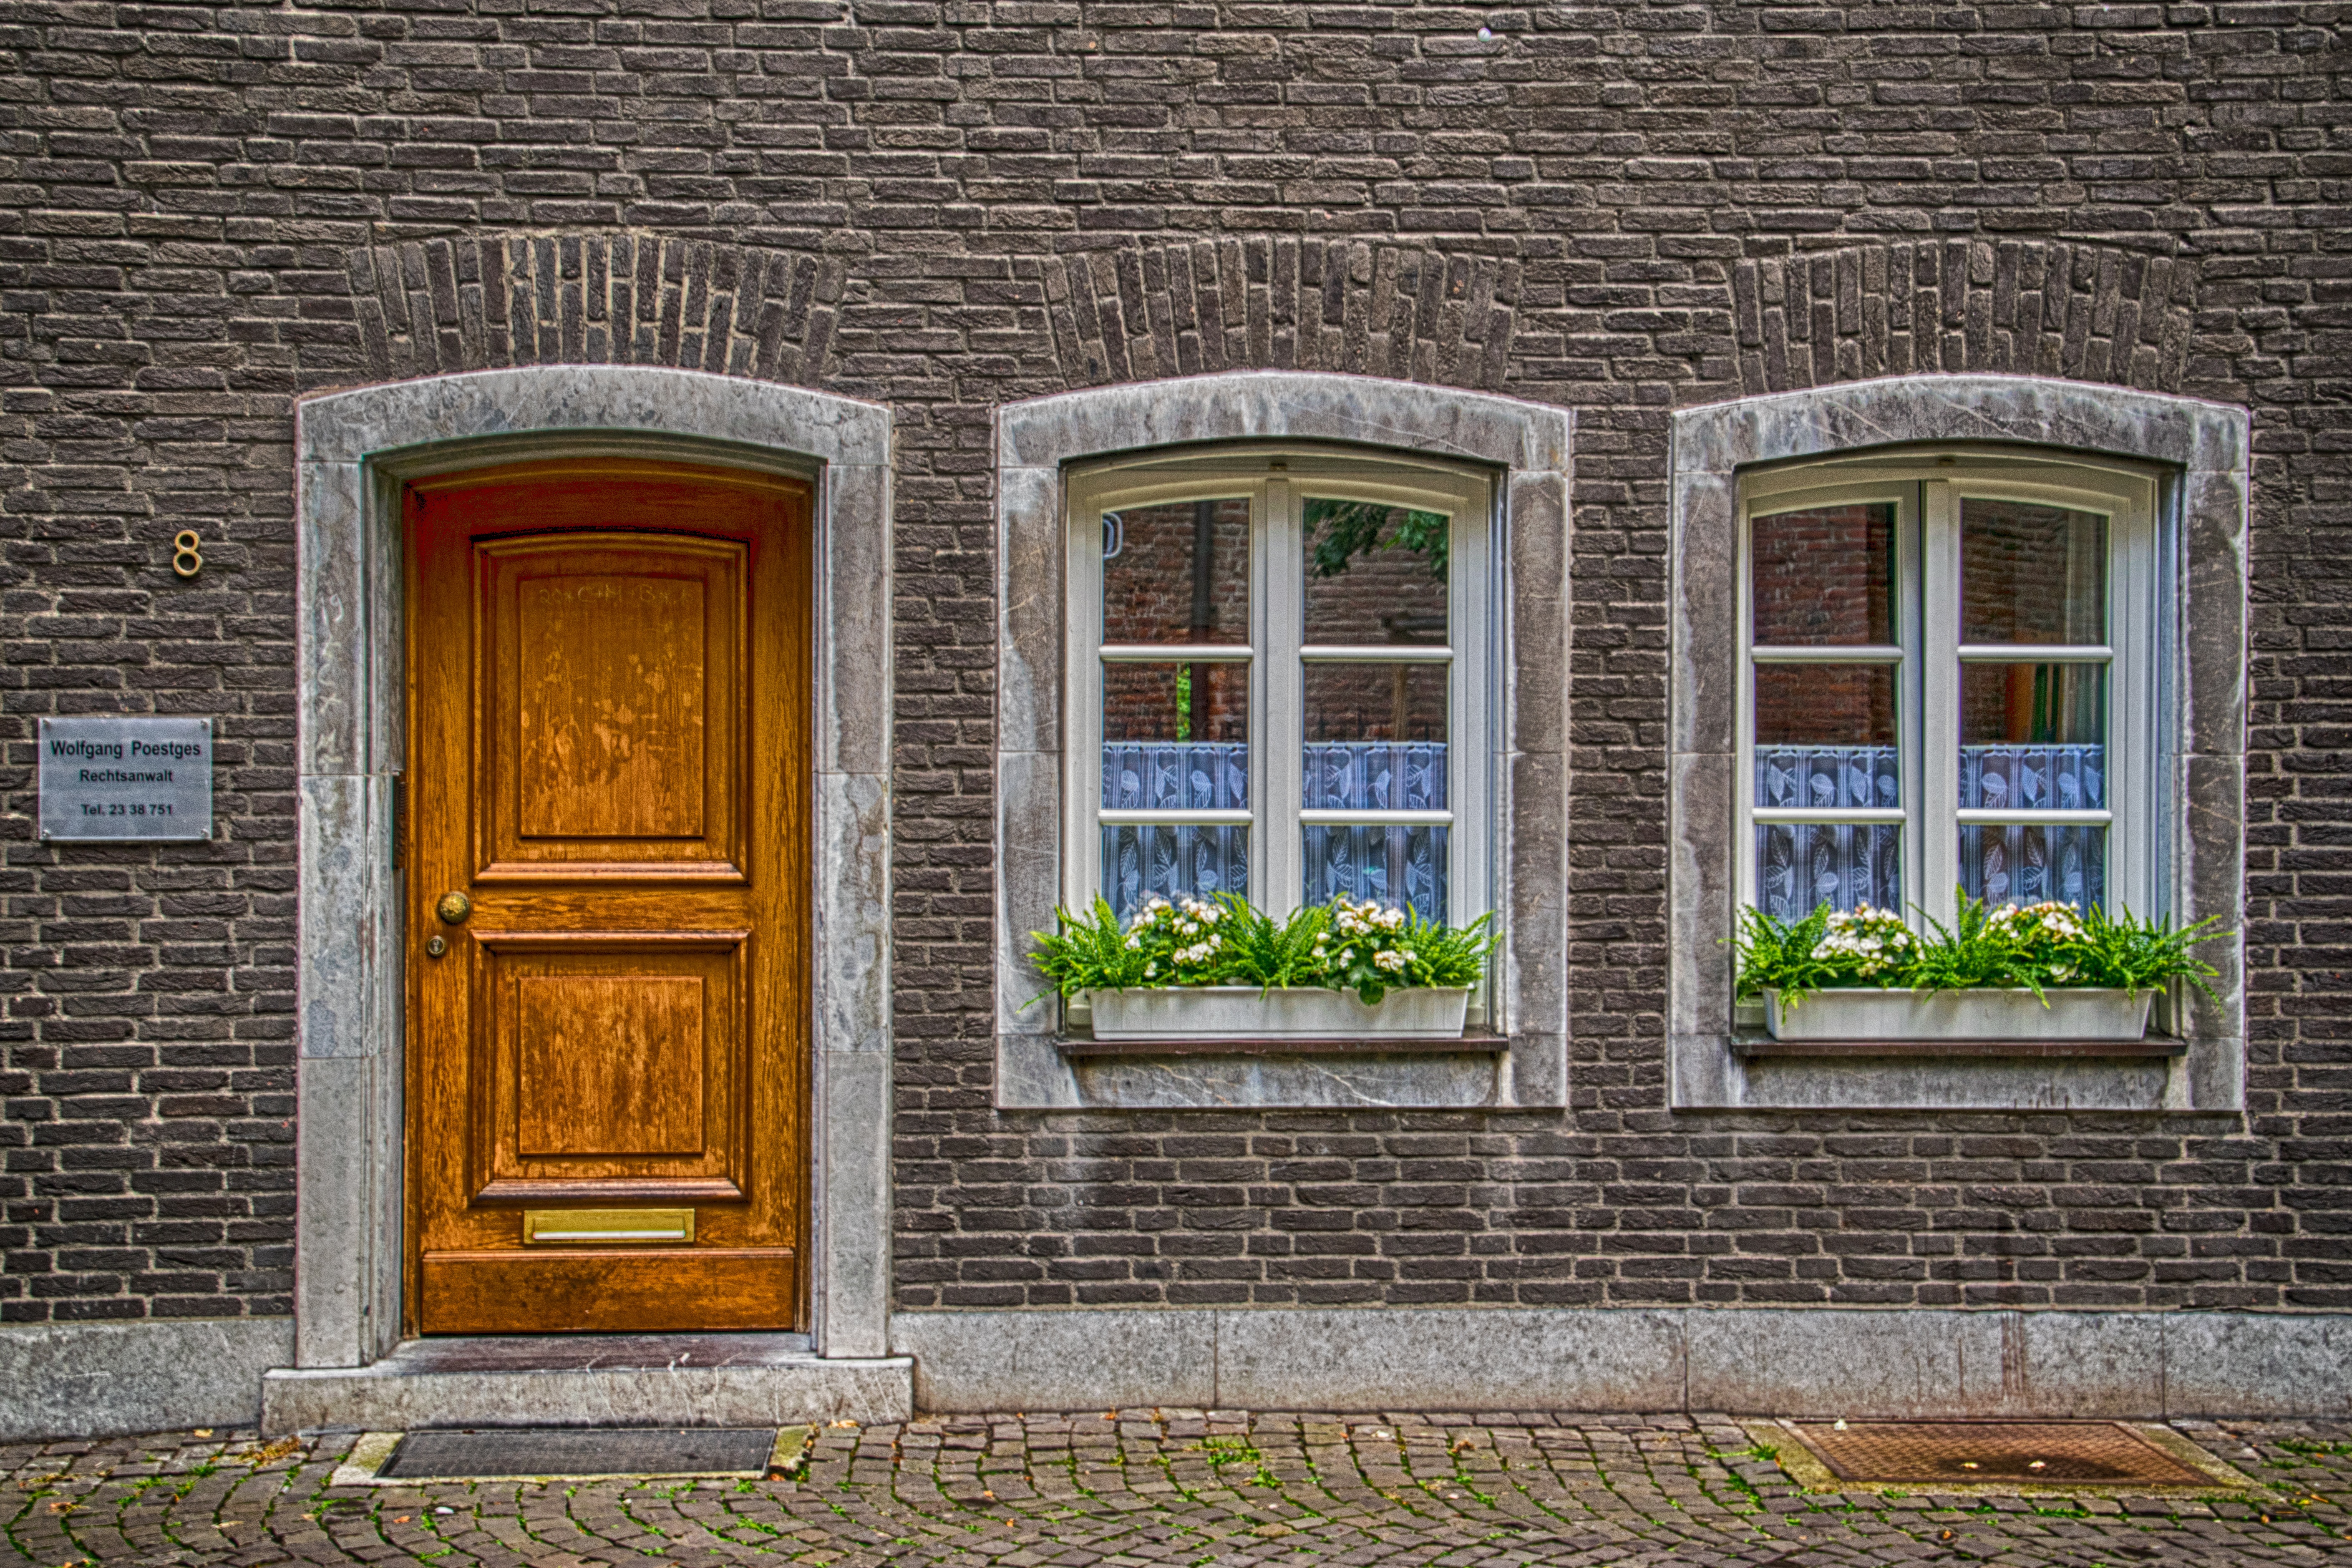
architecture, wood, mansion, house, window, home, wall, porch, arch, cottage, facade, property, brick, door, interior design, estate, residential area, window covering, sash window